Ballykeel Dolmen

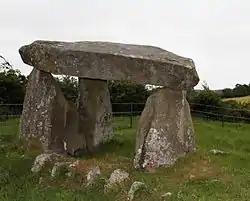
Ballykeel Dolmen, June 2006

Ballykeel Dolmen is a Neolithic tripod portal tomb and a State Care Historic Monument at the foot of the western flank of Slieve Gullion in Northern Ireland. It is located above a tributary of the Forkhill river, in the Newry, Mourne and Down District Council area, at grid ref: H9950 2132.